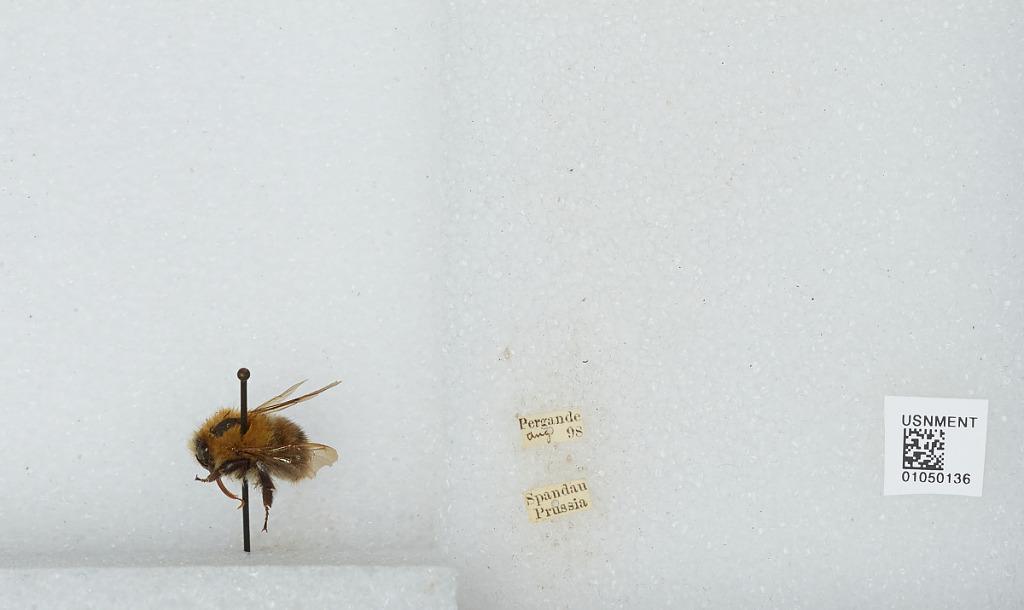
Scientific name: Bombus sp.
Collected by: Pergande
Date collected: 1898-8-
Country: Germany
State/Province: Berlin
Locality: Spandau
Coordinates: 52.55, 13.2